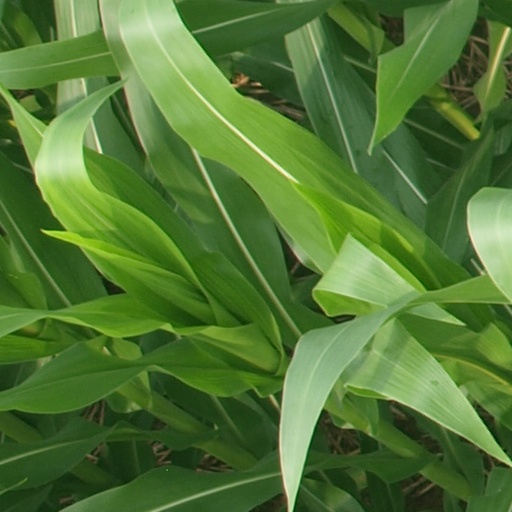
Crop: maize; corn